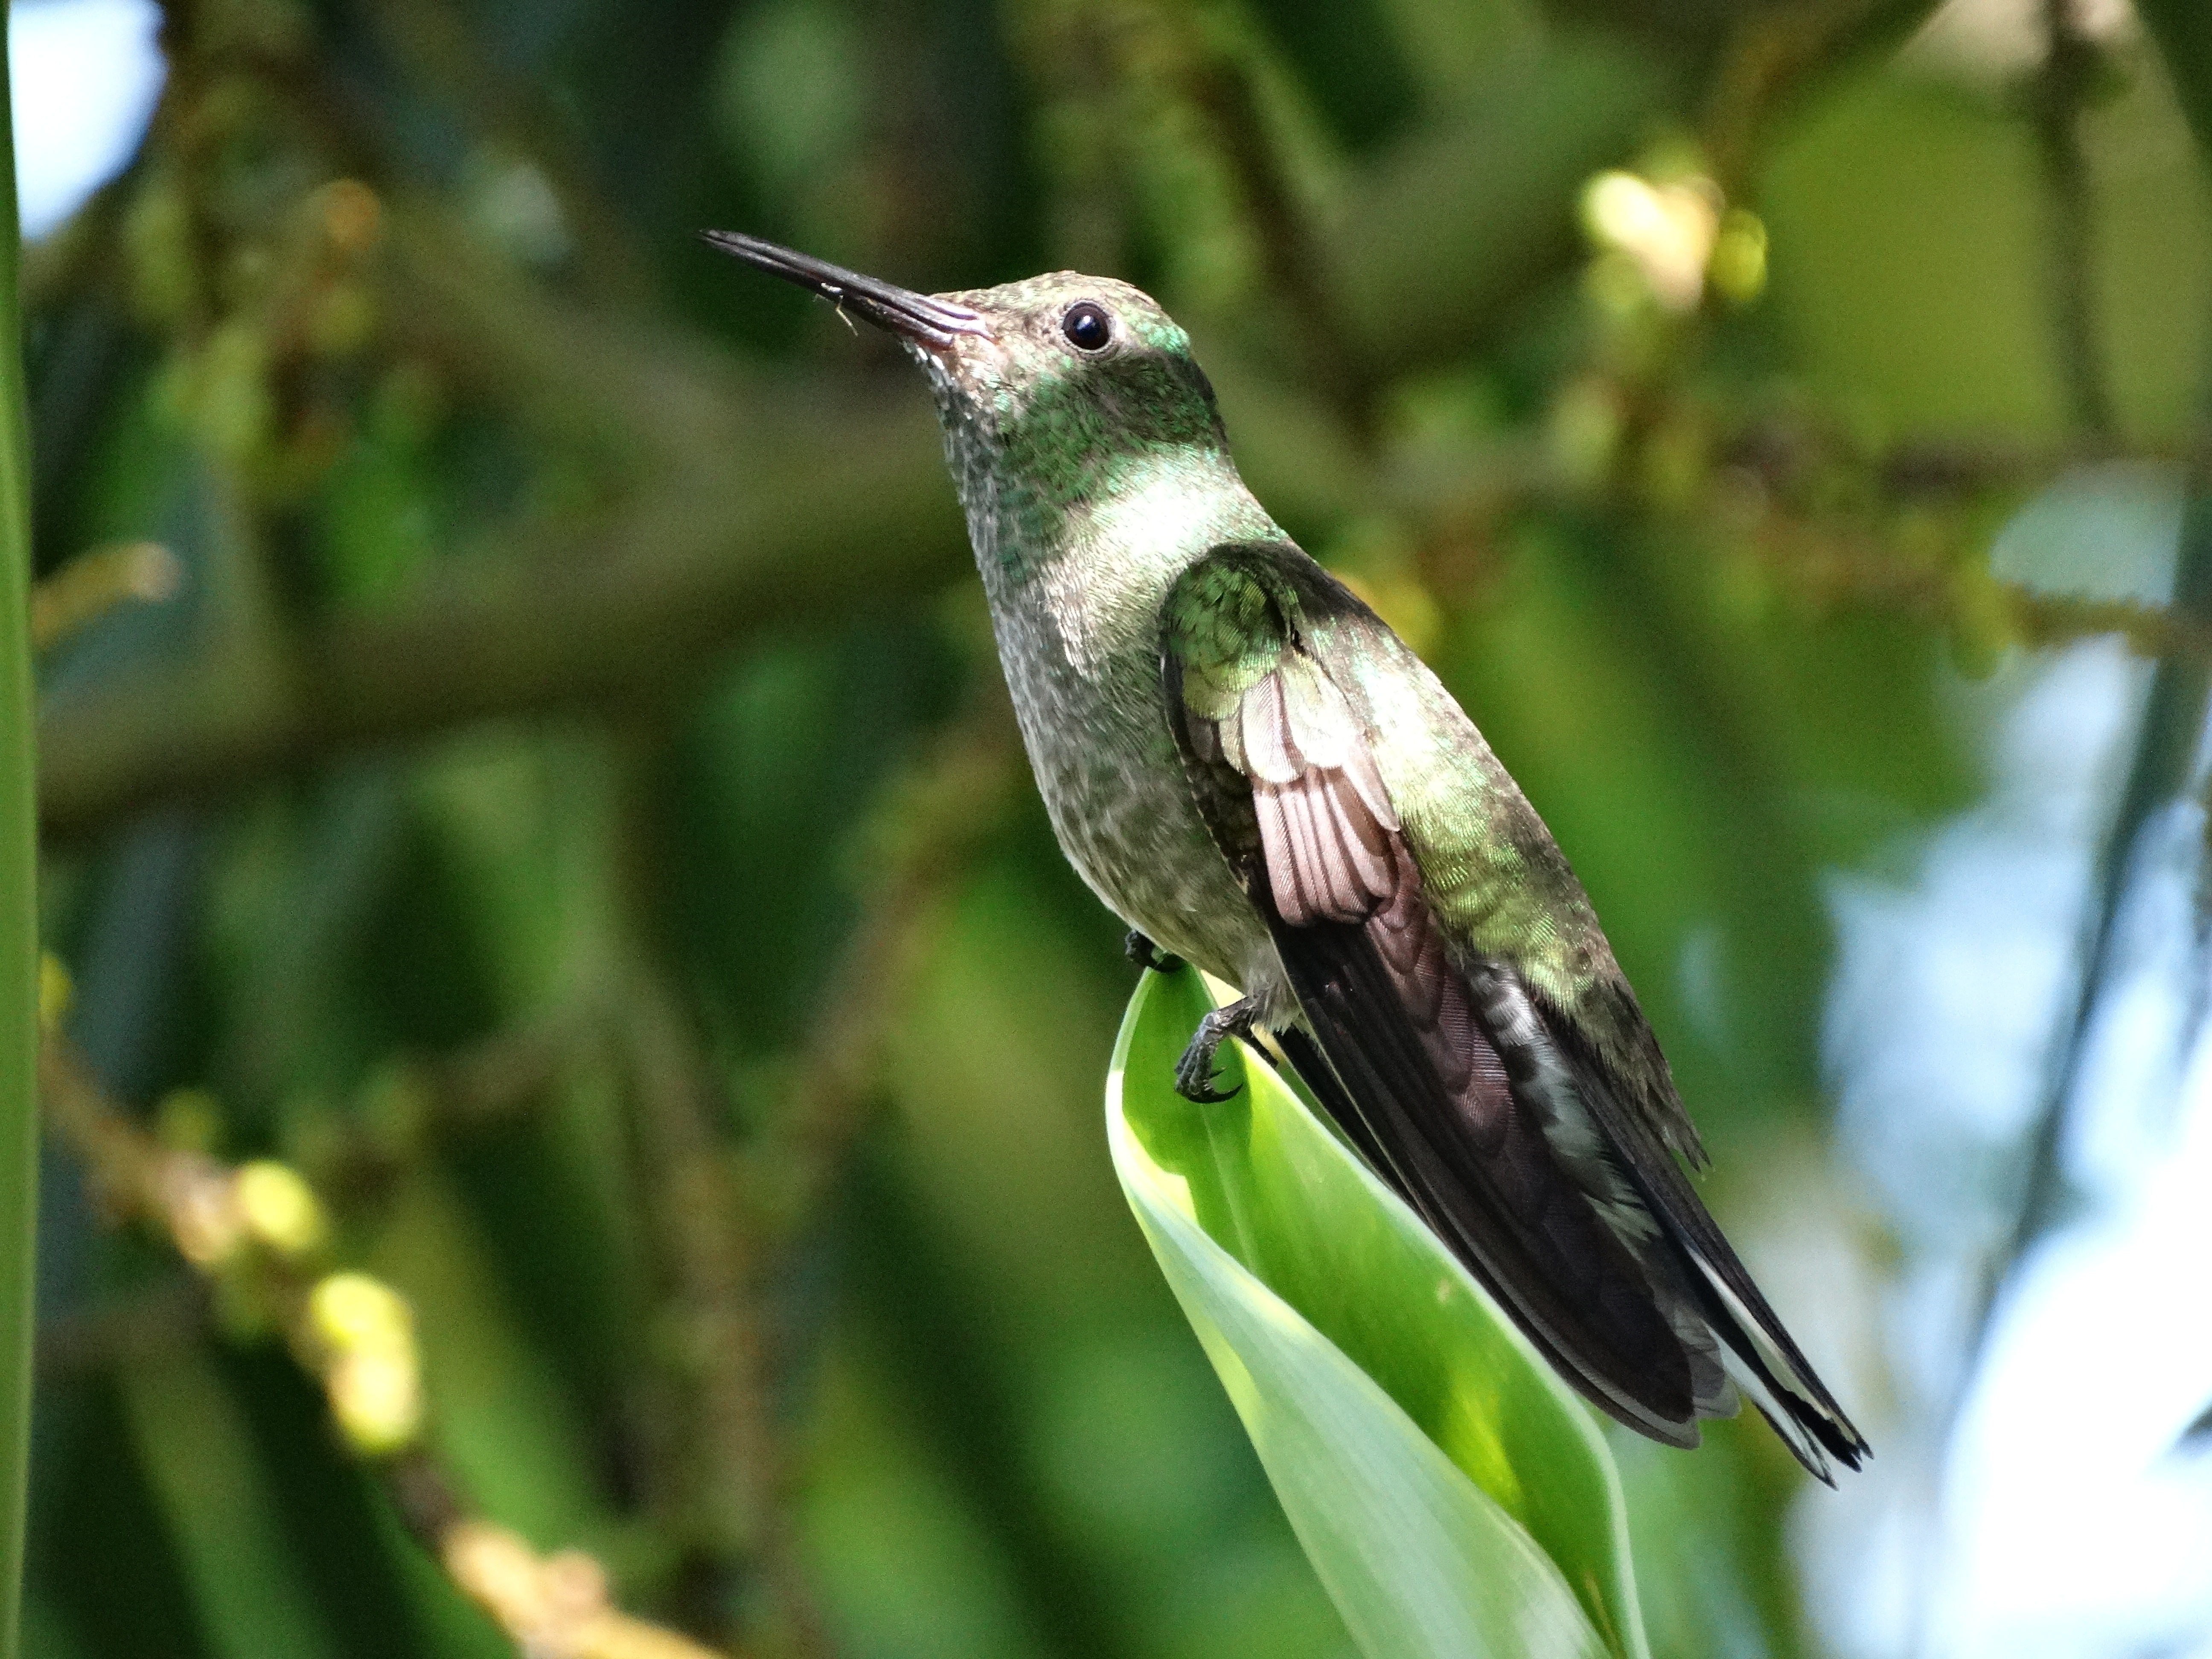
tree, nature, bird, plant, leaf, flower, fly, floral, wildlife, wild, green, red, beak, tropical, flight, natural, hummingbird, colorful, feather, fauna, hover, rainforest, vertebrate, costa, tropics, nectar, rica, costa rica, pollinator, humming, perching bird